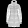
Label: Coat